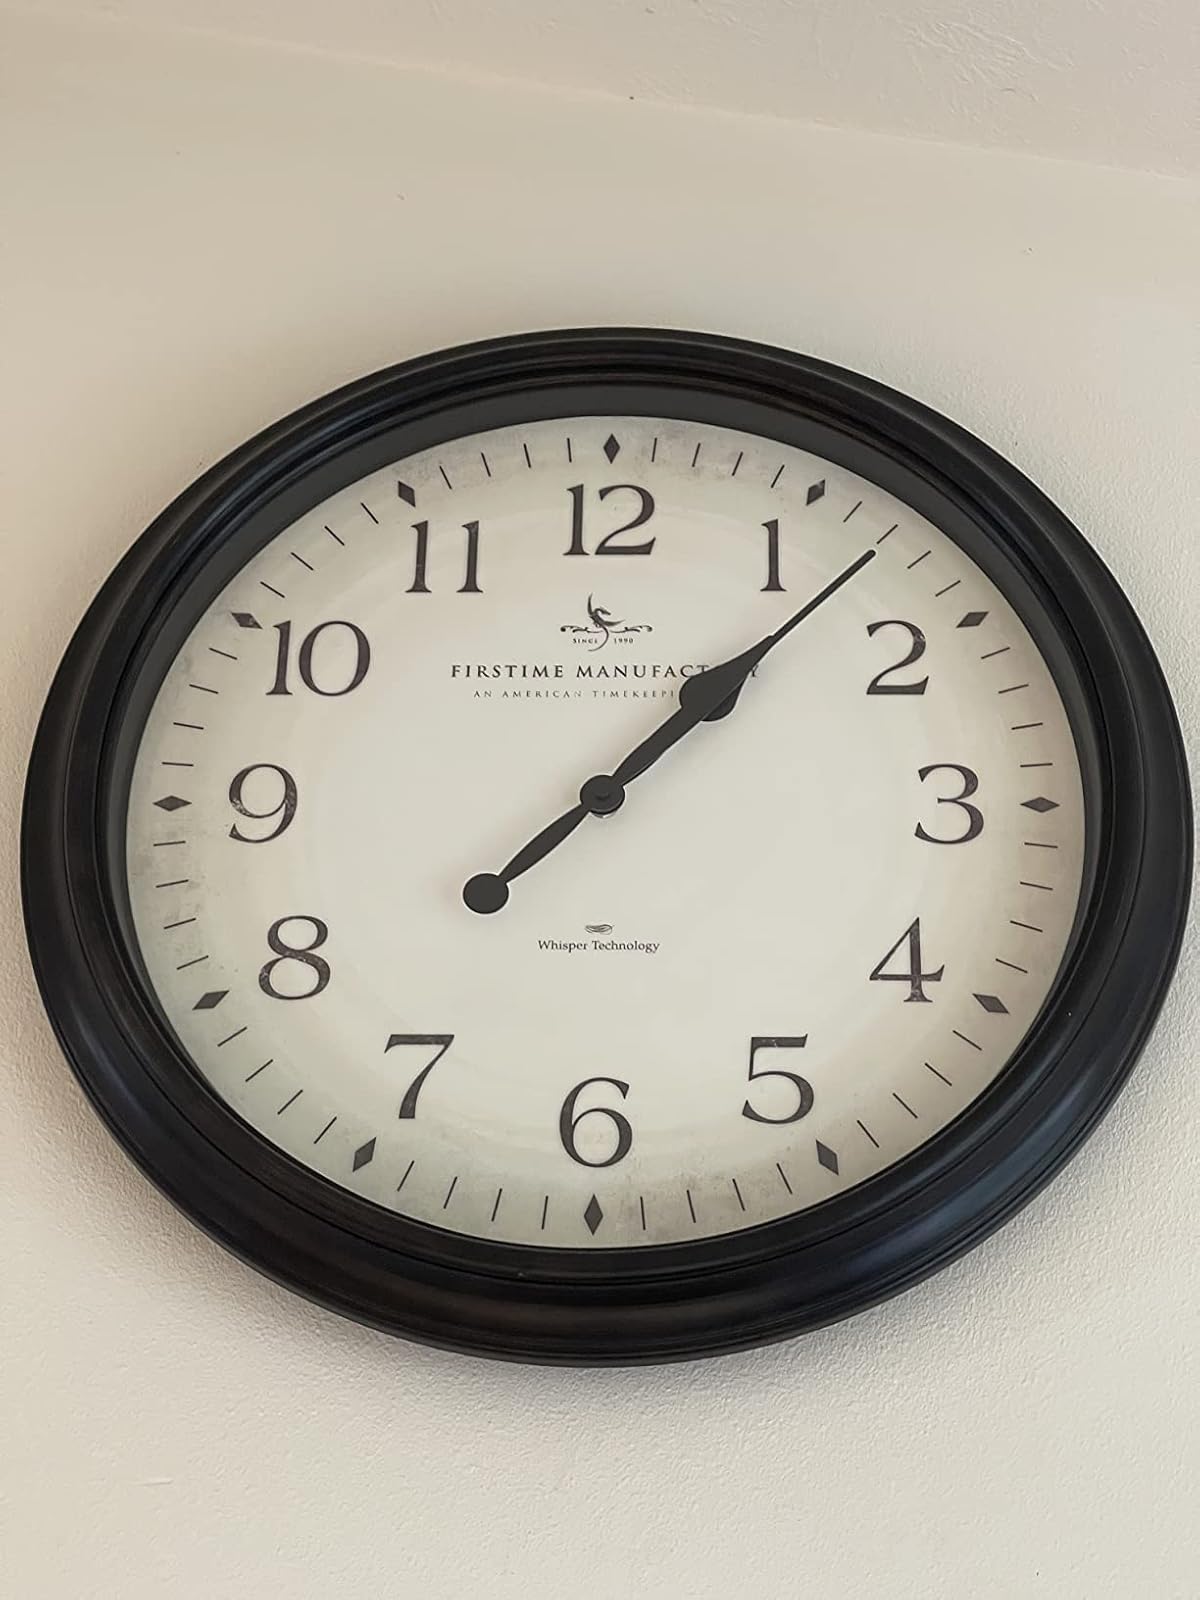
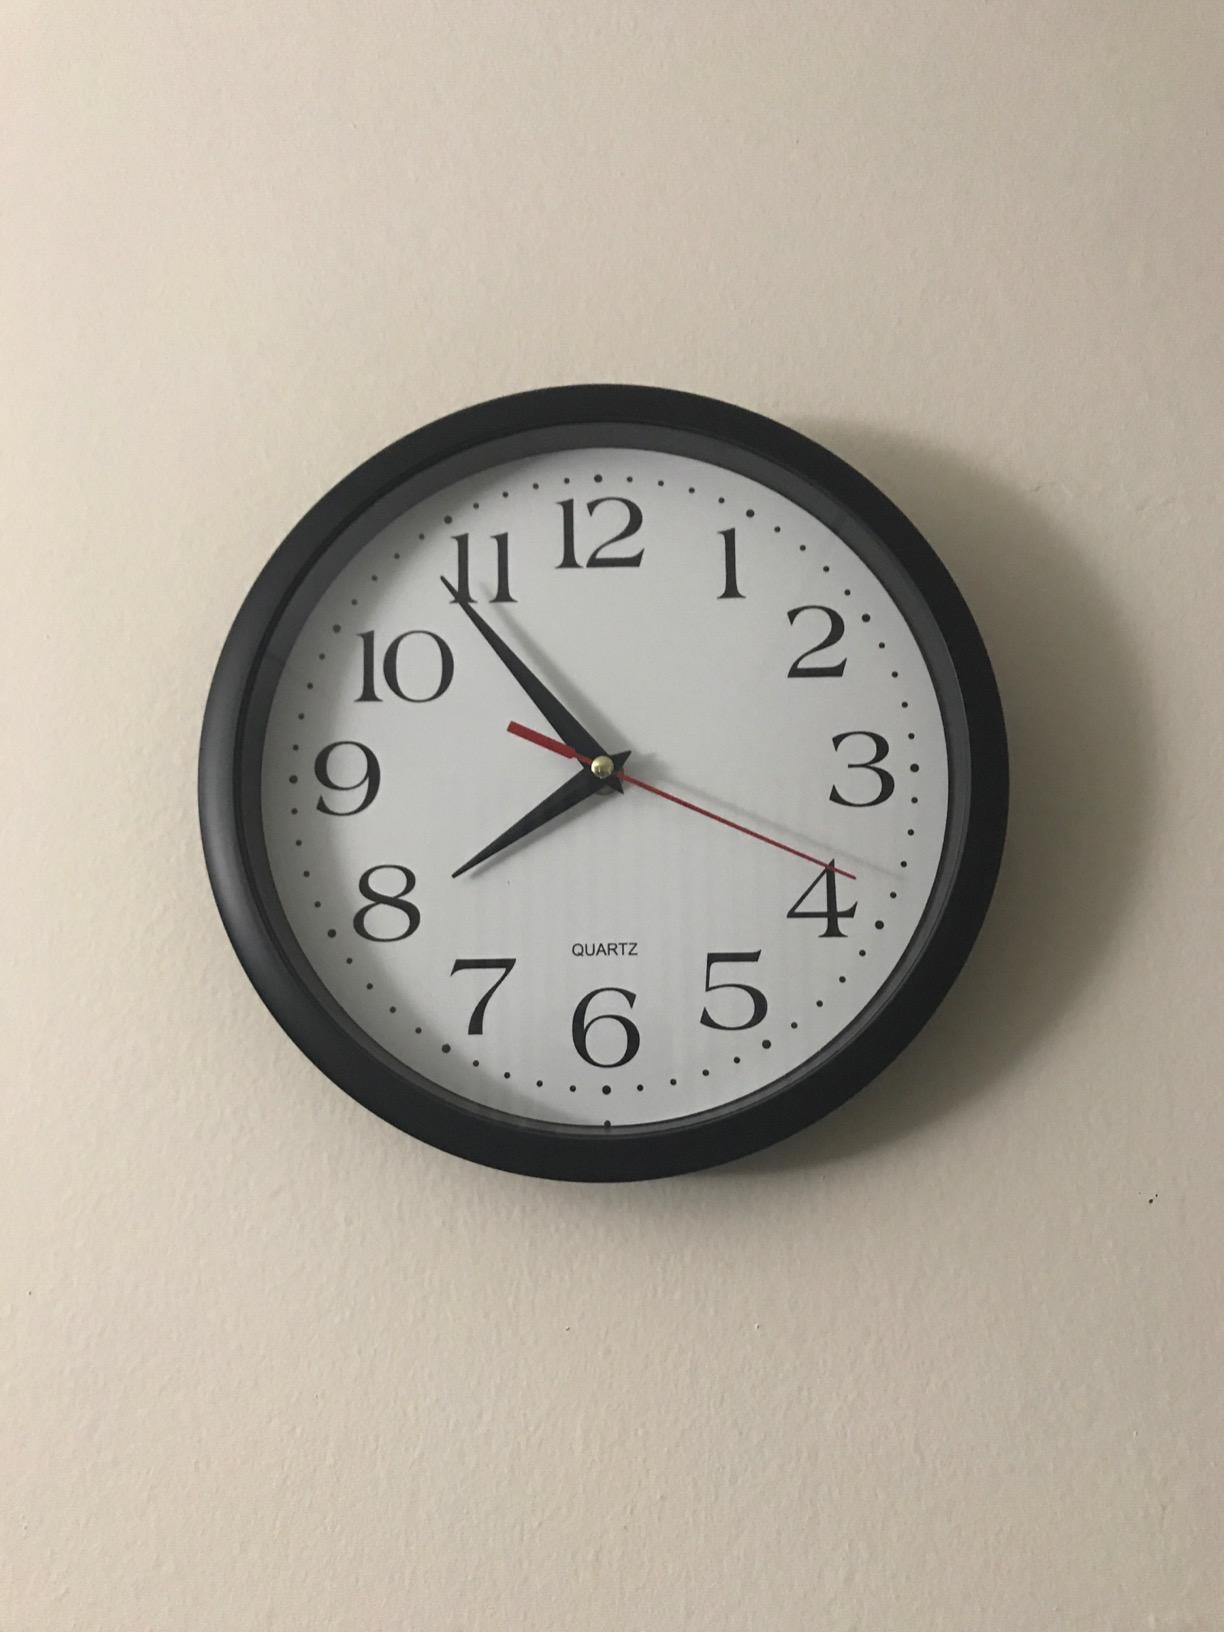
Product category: clock
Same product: no